Pasir Gudang

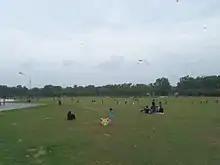
Kite Hill

Pasir Gudang Kite Museum is located here, on top of Kite Hill. It is the first kite museum in Malaysia and has a unique working windmill whose mechanism works to generate enough electricity to supply the daily needs of the museum. It also hosts the annual Pasir Gudang International Kite Festival since 1995.